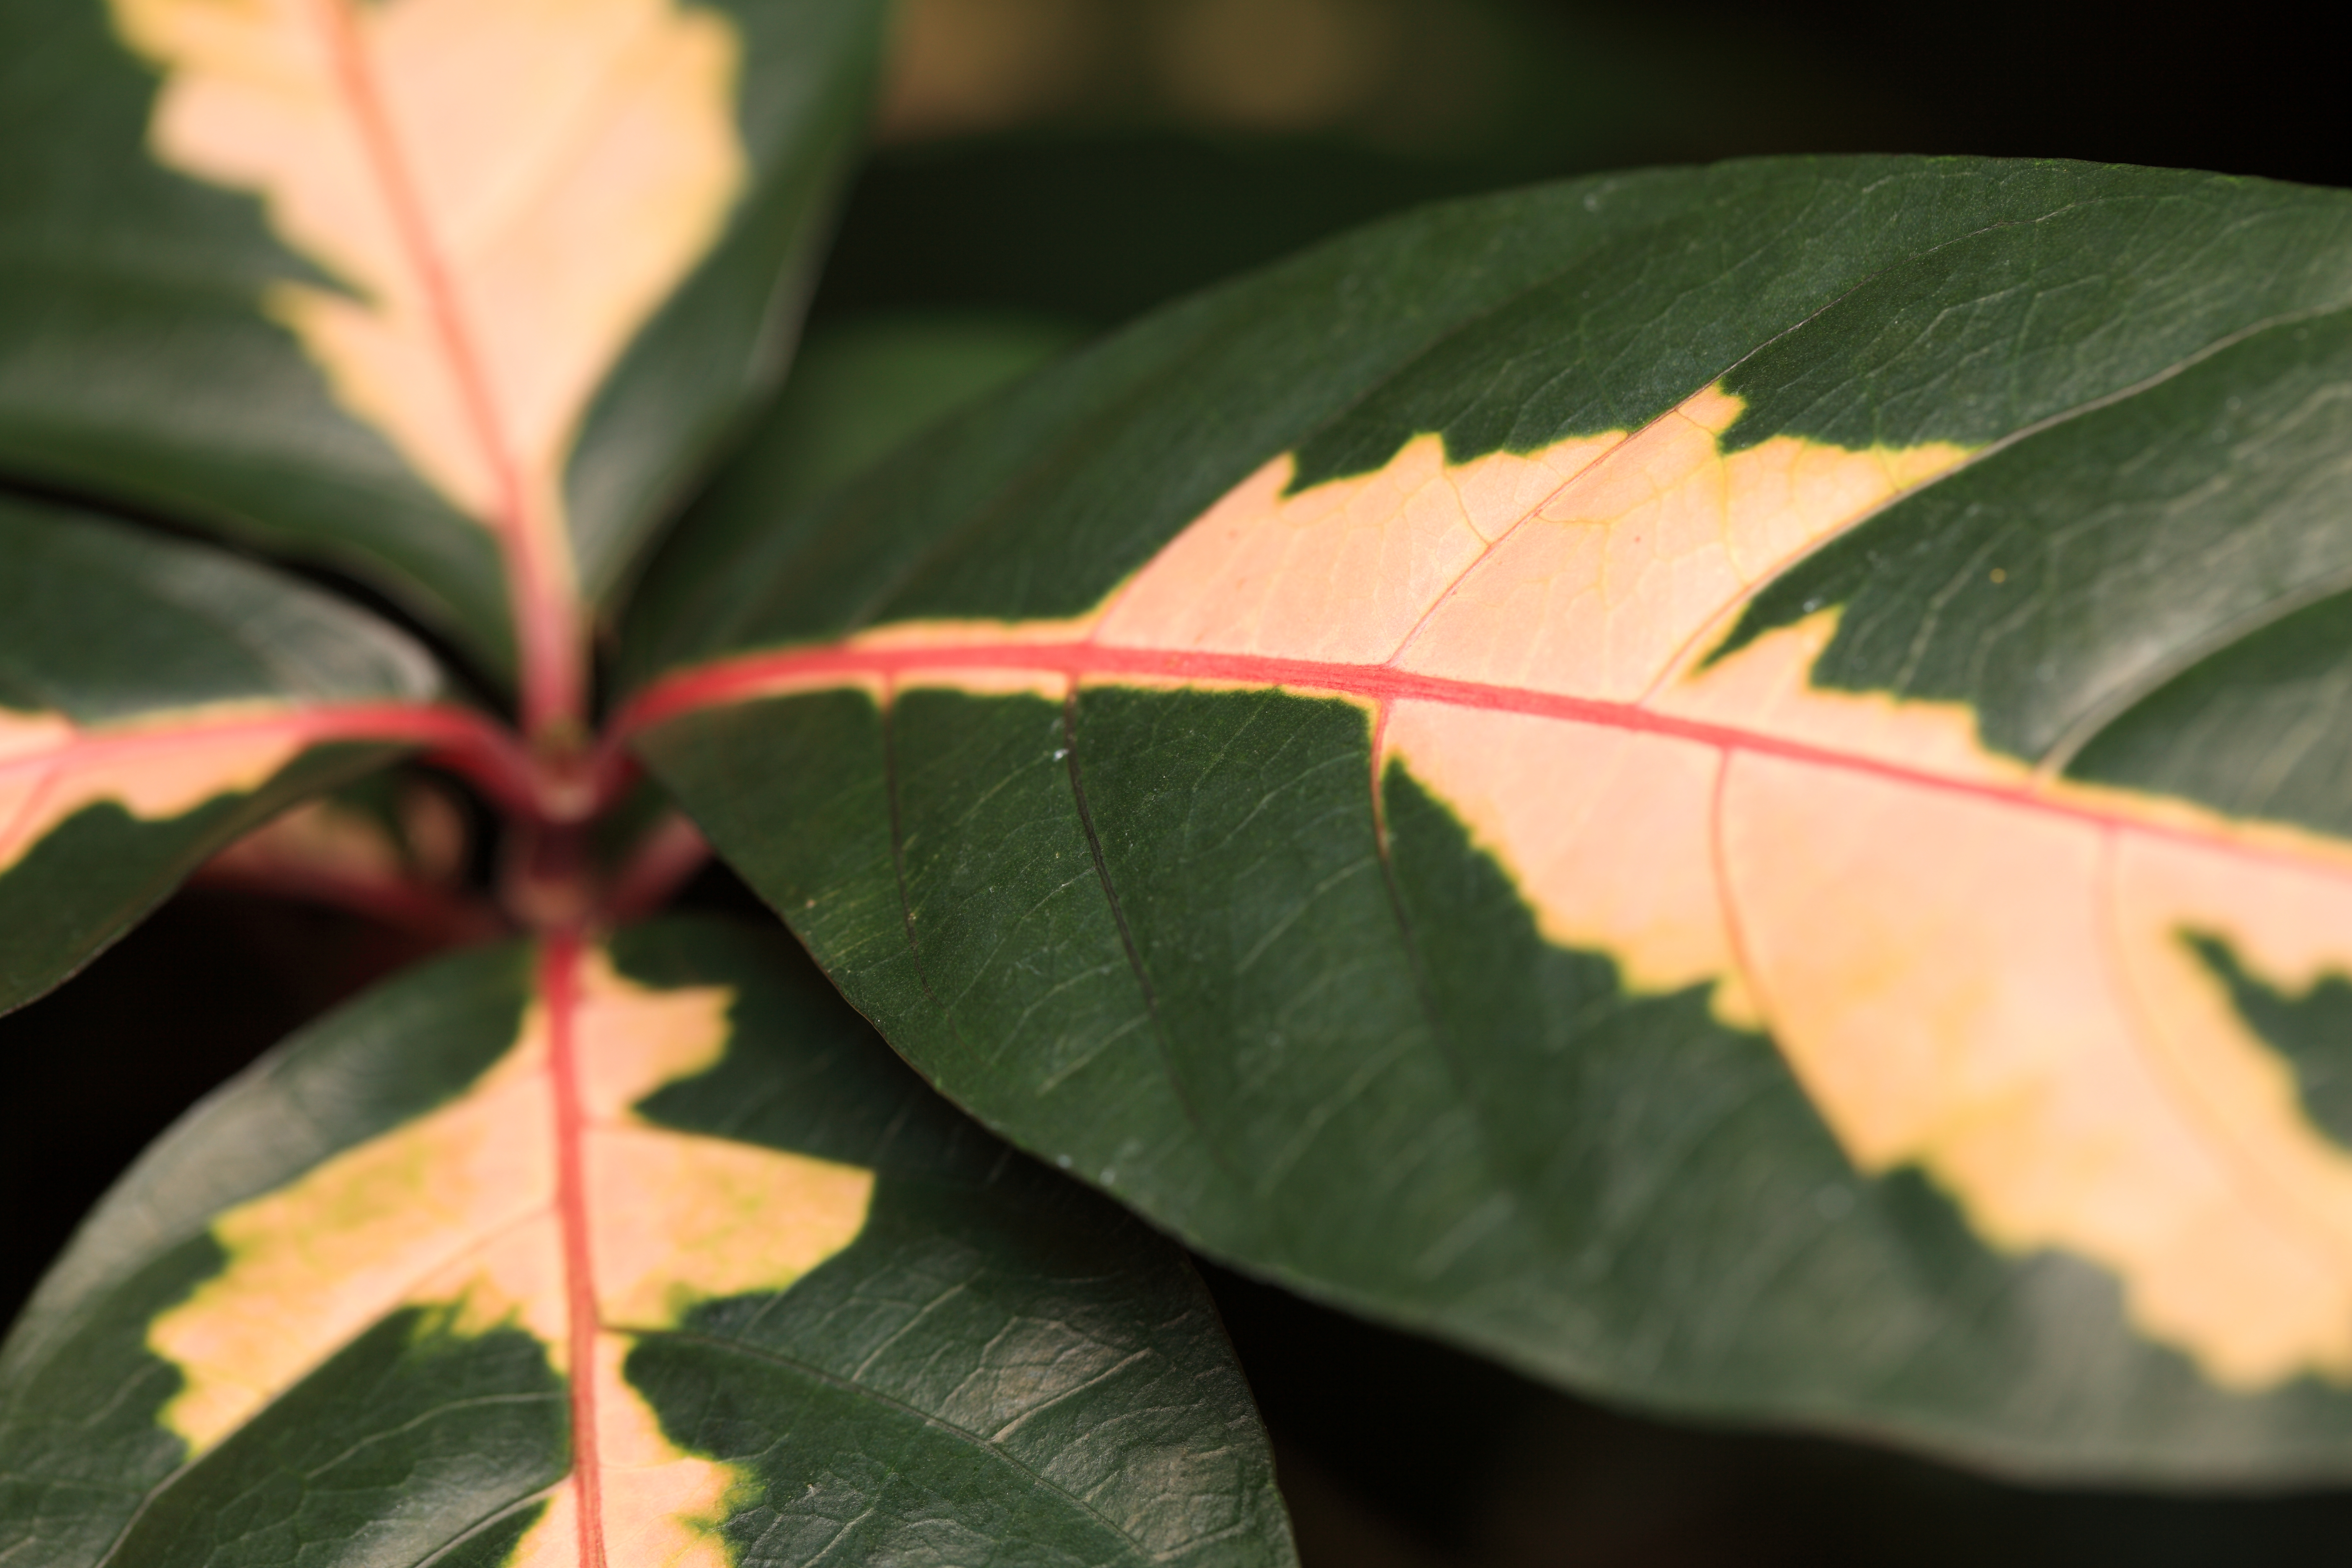
tree, nature, branch, plant, leaf, flower, petal, green, high, red, autumn, park, botany, flora, season, maple leaf, close up, cool image, tokyo, shrub, 5d, hires, markii, hi, res, resolution, yumenoshima, koutouku, macro photography, flowering plant, plant stem, woody plant, land plant